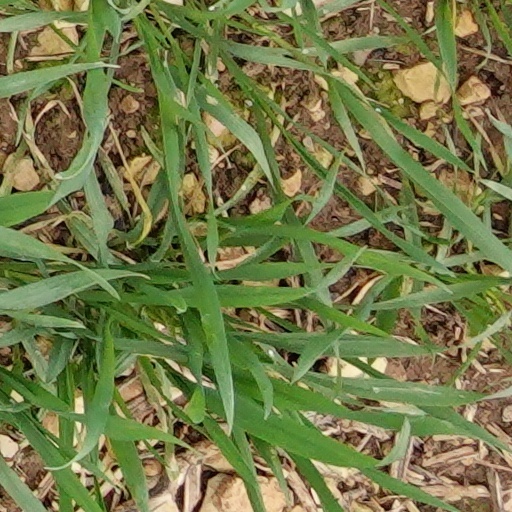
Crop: wheat